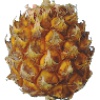
Label: pineapple_mini